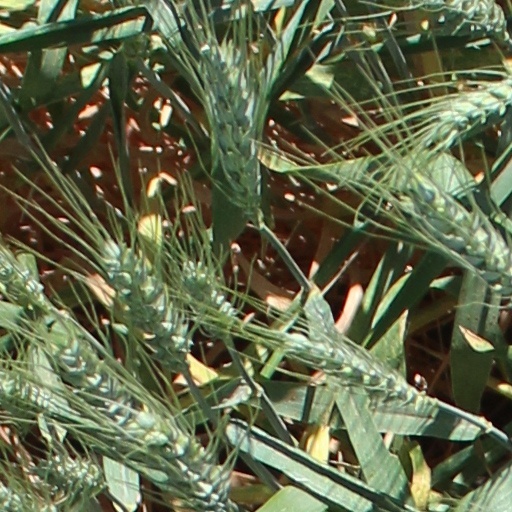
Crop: wheat